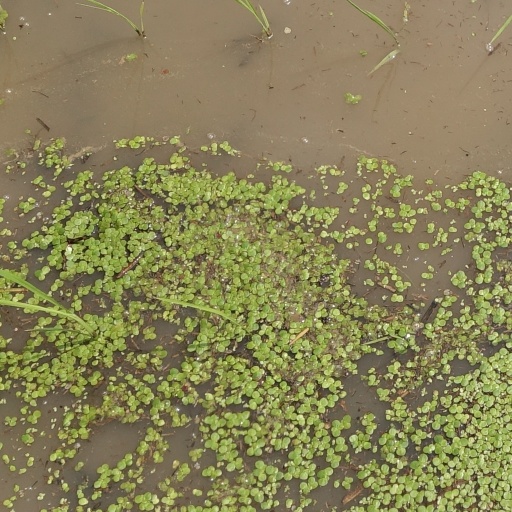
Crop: rice